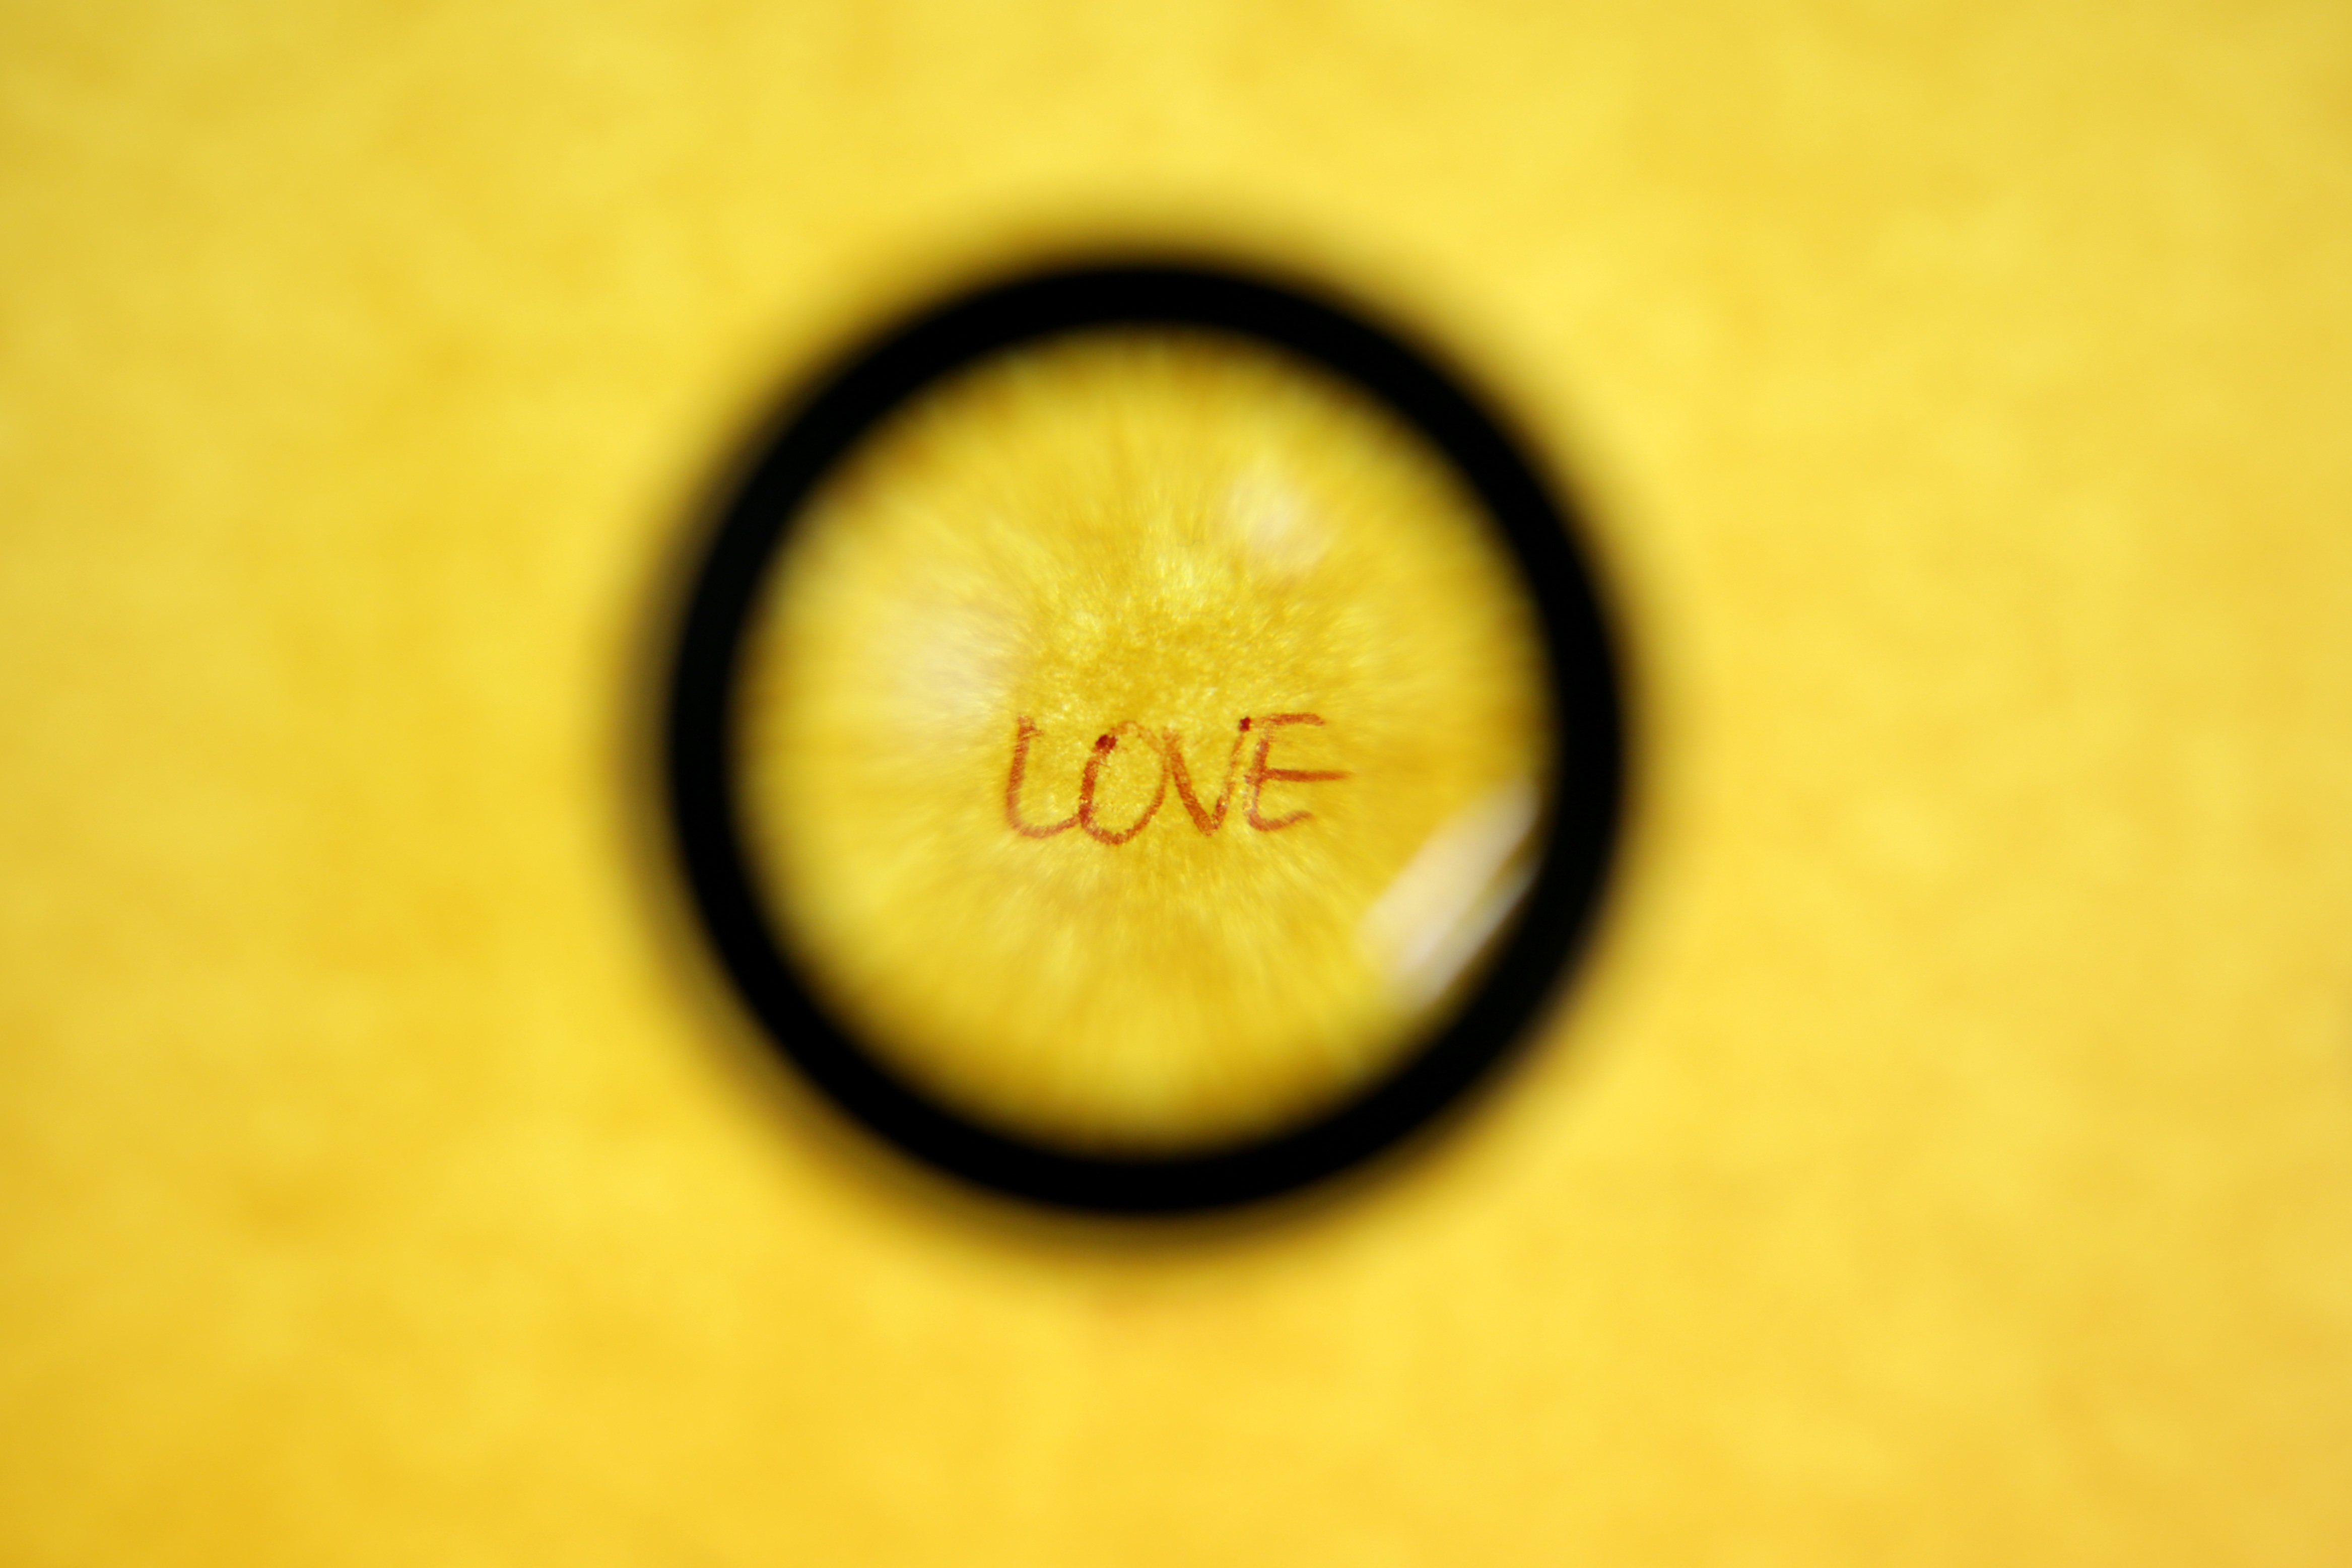
yellow, circle, close up, human body, eye, organ, macro photography